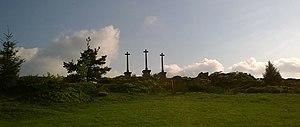
montregard5
Montregard est une commune française située dans le département de la Haute-Loire en région Auvergne-Rhône-Alpes.